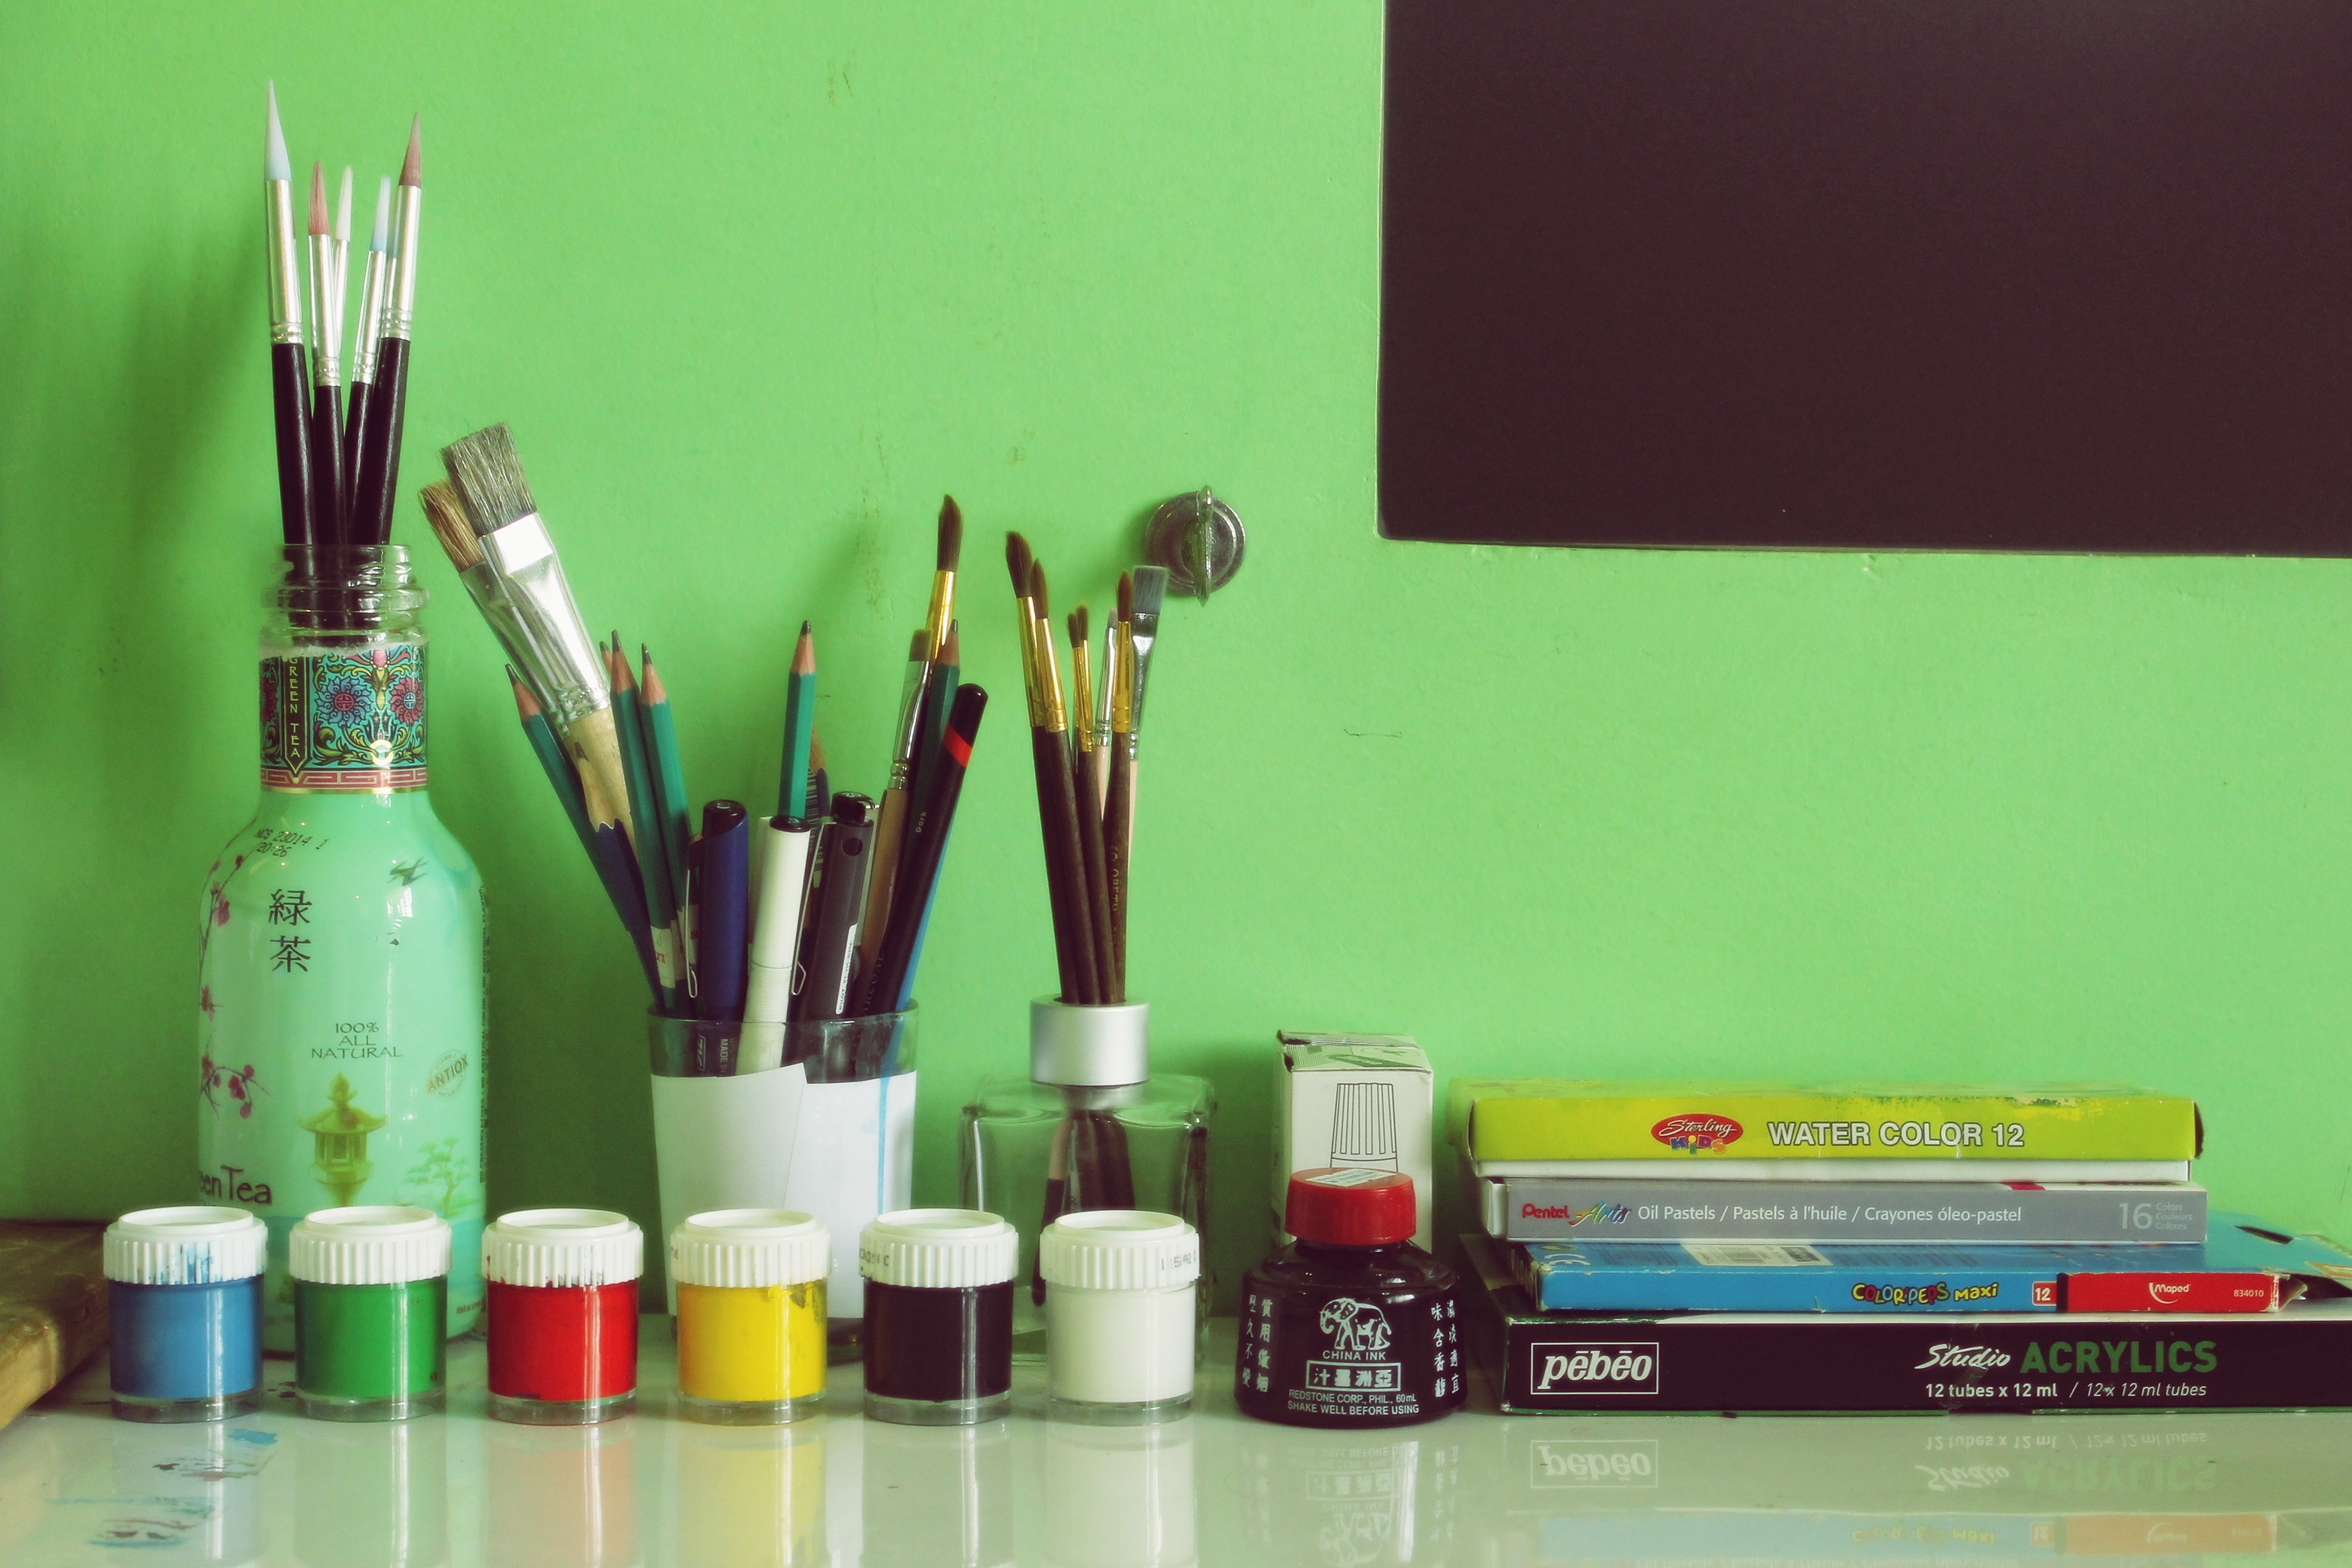
green, color, product, art